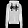
Label: Pullover